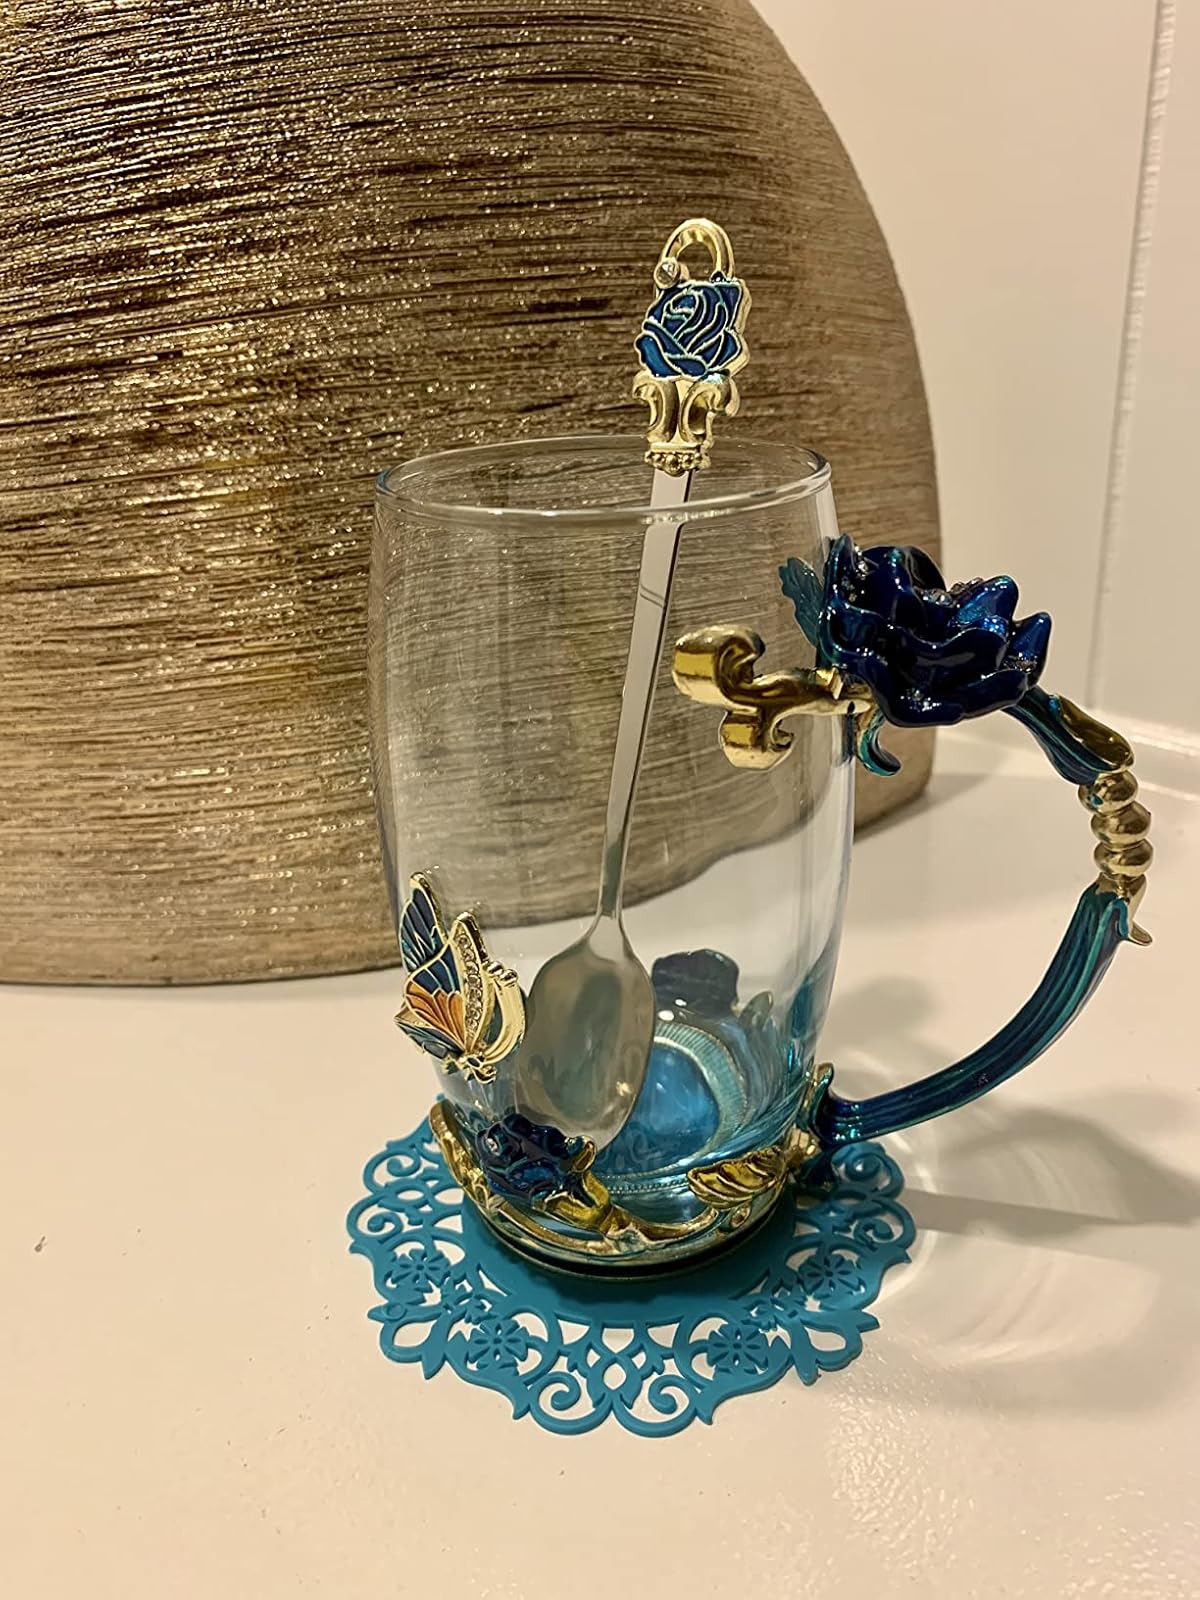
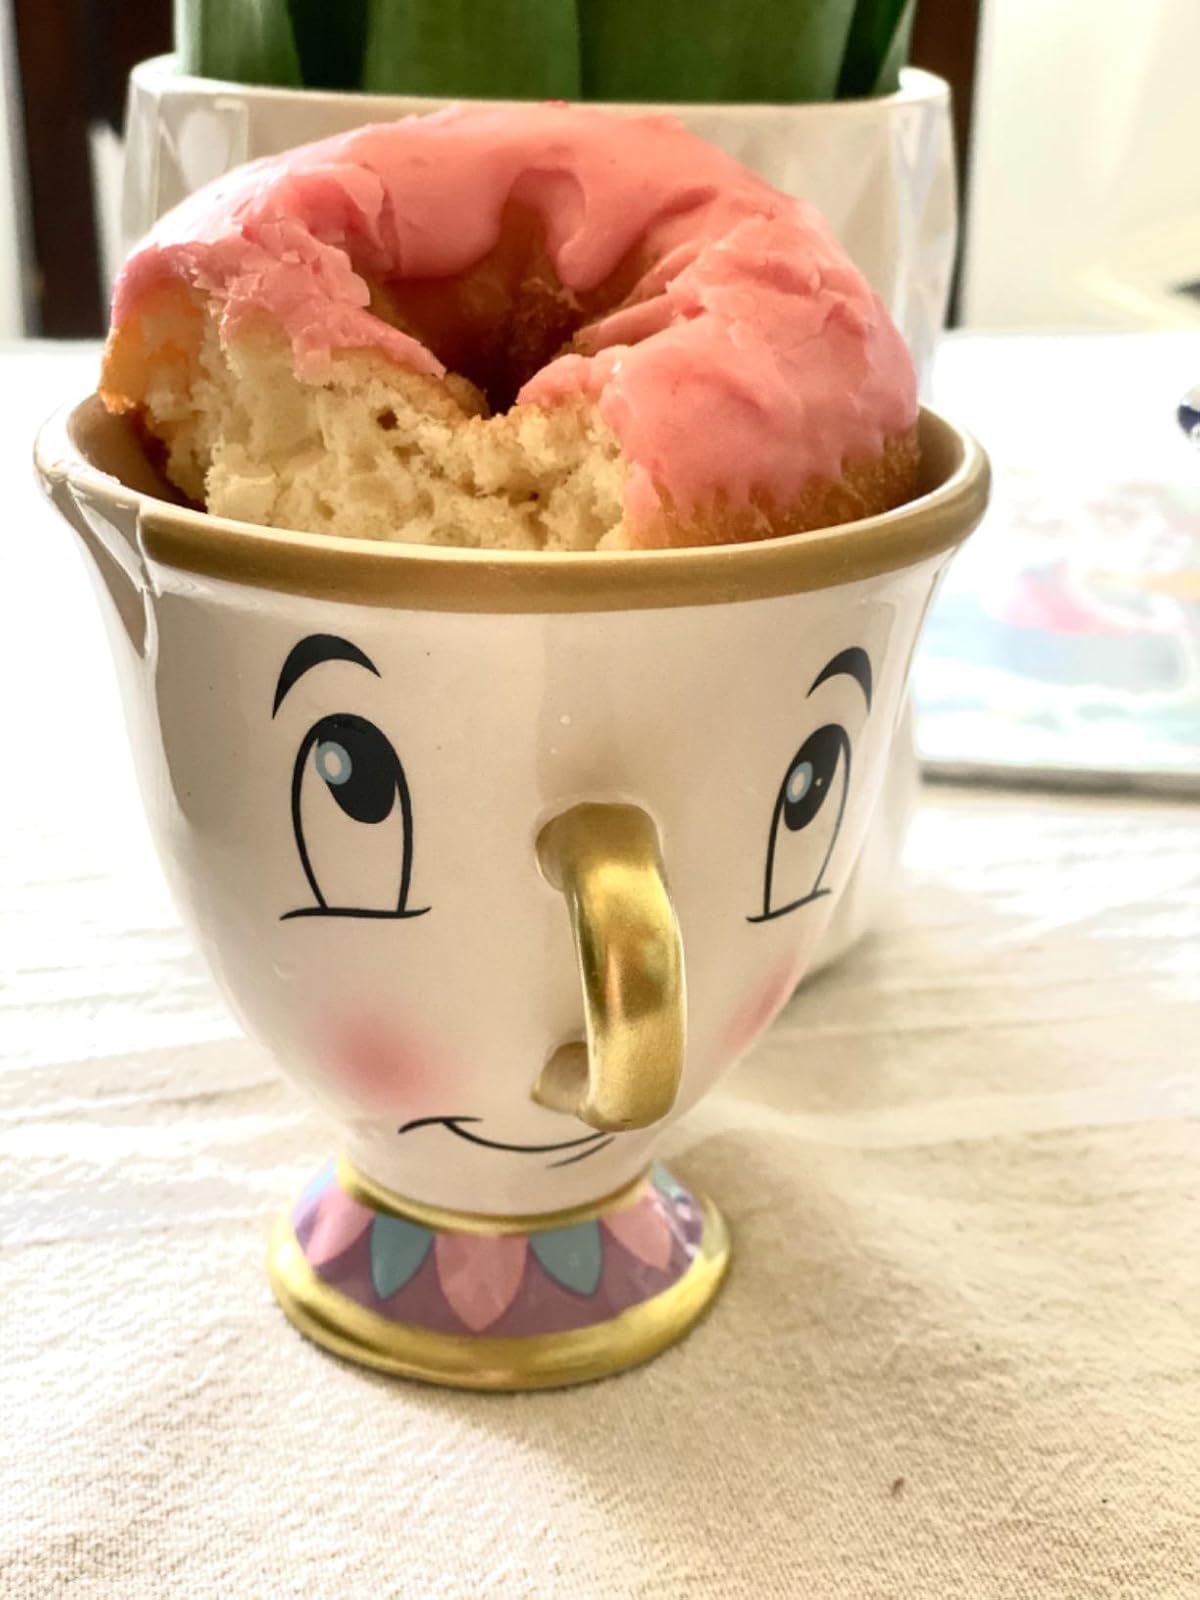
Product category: items_mug
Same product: no